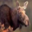
Label: deer